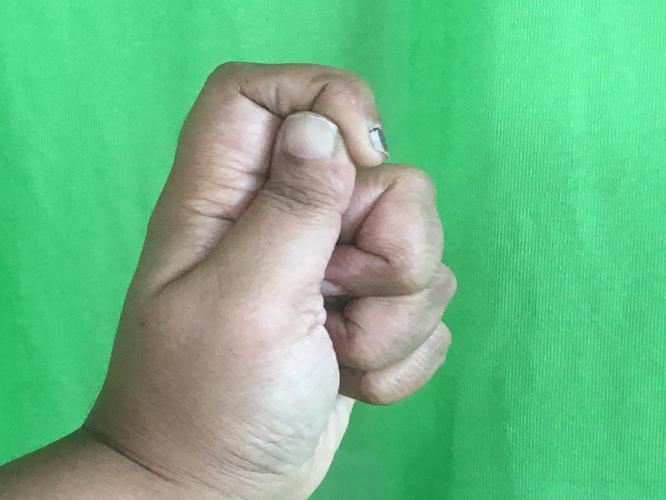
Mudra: Kapith
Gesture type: single_hand